Saint-Paul, Orne

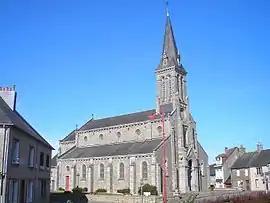
The church in Saint-Paul

Saint-Paul is a commune in the Orne department in north-western France.